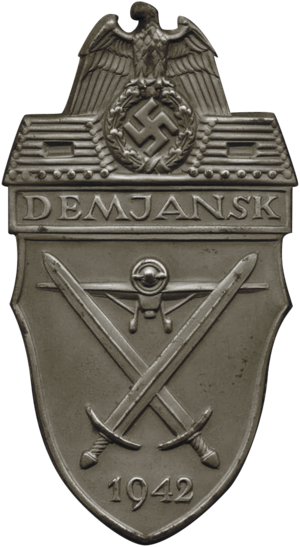
Demjanskkedlen / Resultaterne
Demjanskskjoldet
Demjanskkedlen eller Demjanskfæstningen er betegnelsen for Den Røde Hærs omringning af tyske tropper ved Demjansk syd for Leningrad under 2. verdenskrig. Den engelske betegnelse er The Demyansk Pocket dvs. Demjansk-lommen. Indeslutningen varede fra 8. februar til 21. april 1942. Ca. 95.000 soldater på tysk side var fanget i et område med en omkreds på 300 km, hvor de kun kunne få forsyninger via fly. Det var i det samme område, at Frikorps Danmark for første gang blev indsat i kamp, men det skete dog ikke før 20. maj, hvor belejringen var blevet brudt.